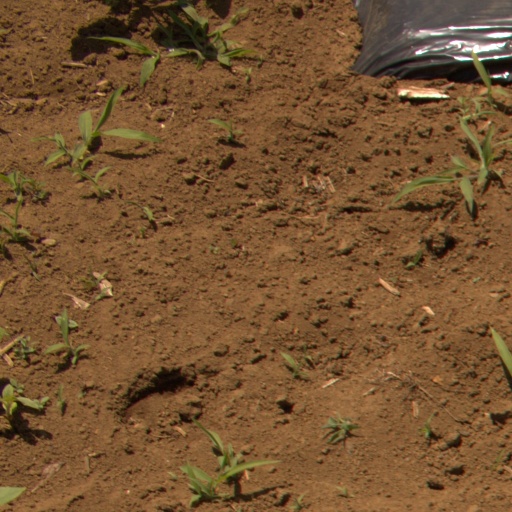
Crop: Jerusalem artichoke